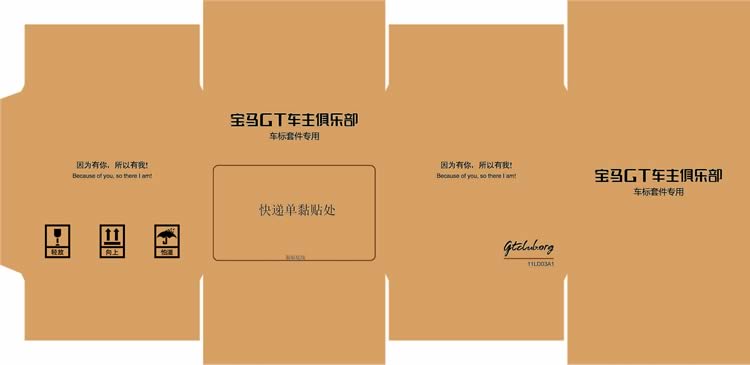
Label: cardboard